False killer whale

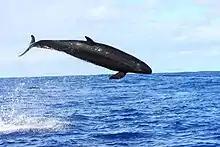
False killer whale breaching

The false killer whale is an active predator, inhabiting tropical and subtropical waters. Generally, the false killer whale targets a wide array of squid and fish of various sizes during daylight hours. They typically target large species of fish, such as mahi-mahi, wahoo and tuna. They are also known to prey on marine mammals, such as some species of dolphins and whales. In captivity, it eats 3.4 to 4.3% of its body weight per day. A video taken in 2016 near Sydney shows a group hunting a juvenile shark. It sometimes discards the tail, gills, and stomach of captured fish, and pod members have been known to share food.